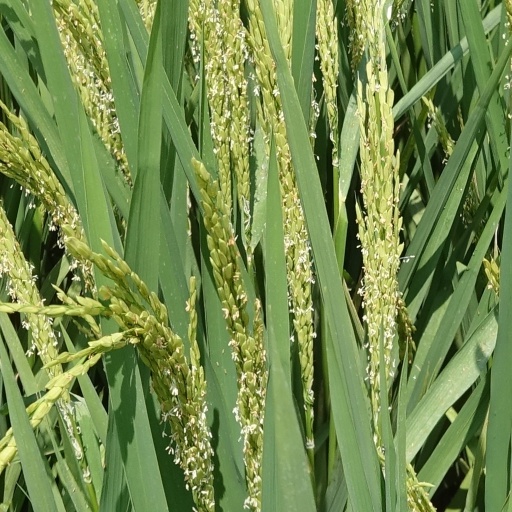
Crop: rice